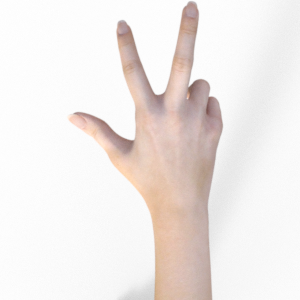
Label: scissors